Ball-and-chain inactivation

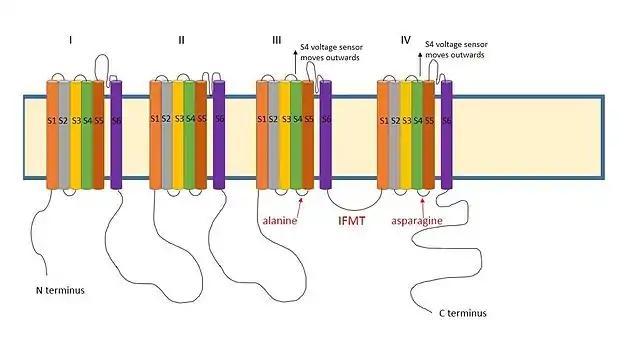
Diagram of a voltage-gated sodium channel, showing the important residues for inactivation in red. The domain structure (I–IV) is further subdivided into segments (S1–S6). The S4 segment is the voltage sensor, which moves out during depolarisation of the cell membrane. This frees up the alanine and asparagine residues with which the IFMT residues in the ball domain bind to.

A positively charged region between the III and IV domains of sodium channels is thought to act in a similar way. The essential region for inactivation in sodium channels is four amino acid sequence made up of isoleucine, phenylalanine, methionine and threonine (IFMT). The T and F interact directly with the docking site in the channel pore. When voltage-gated sodium channels open, the S4 segment moves outwards from the channel and into the extracellular side. This exposes hydrophobic residues in the S4 and S5 segments which interact with the inactivation ball. The phenylalanine of the ball interacts with the